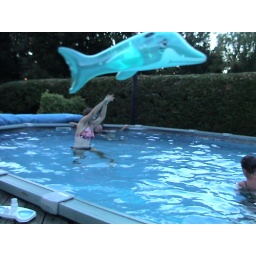
A flying Daulphin, family playing in the over ground swimming pool.